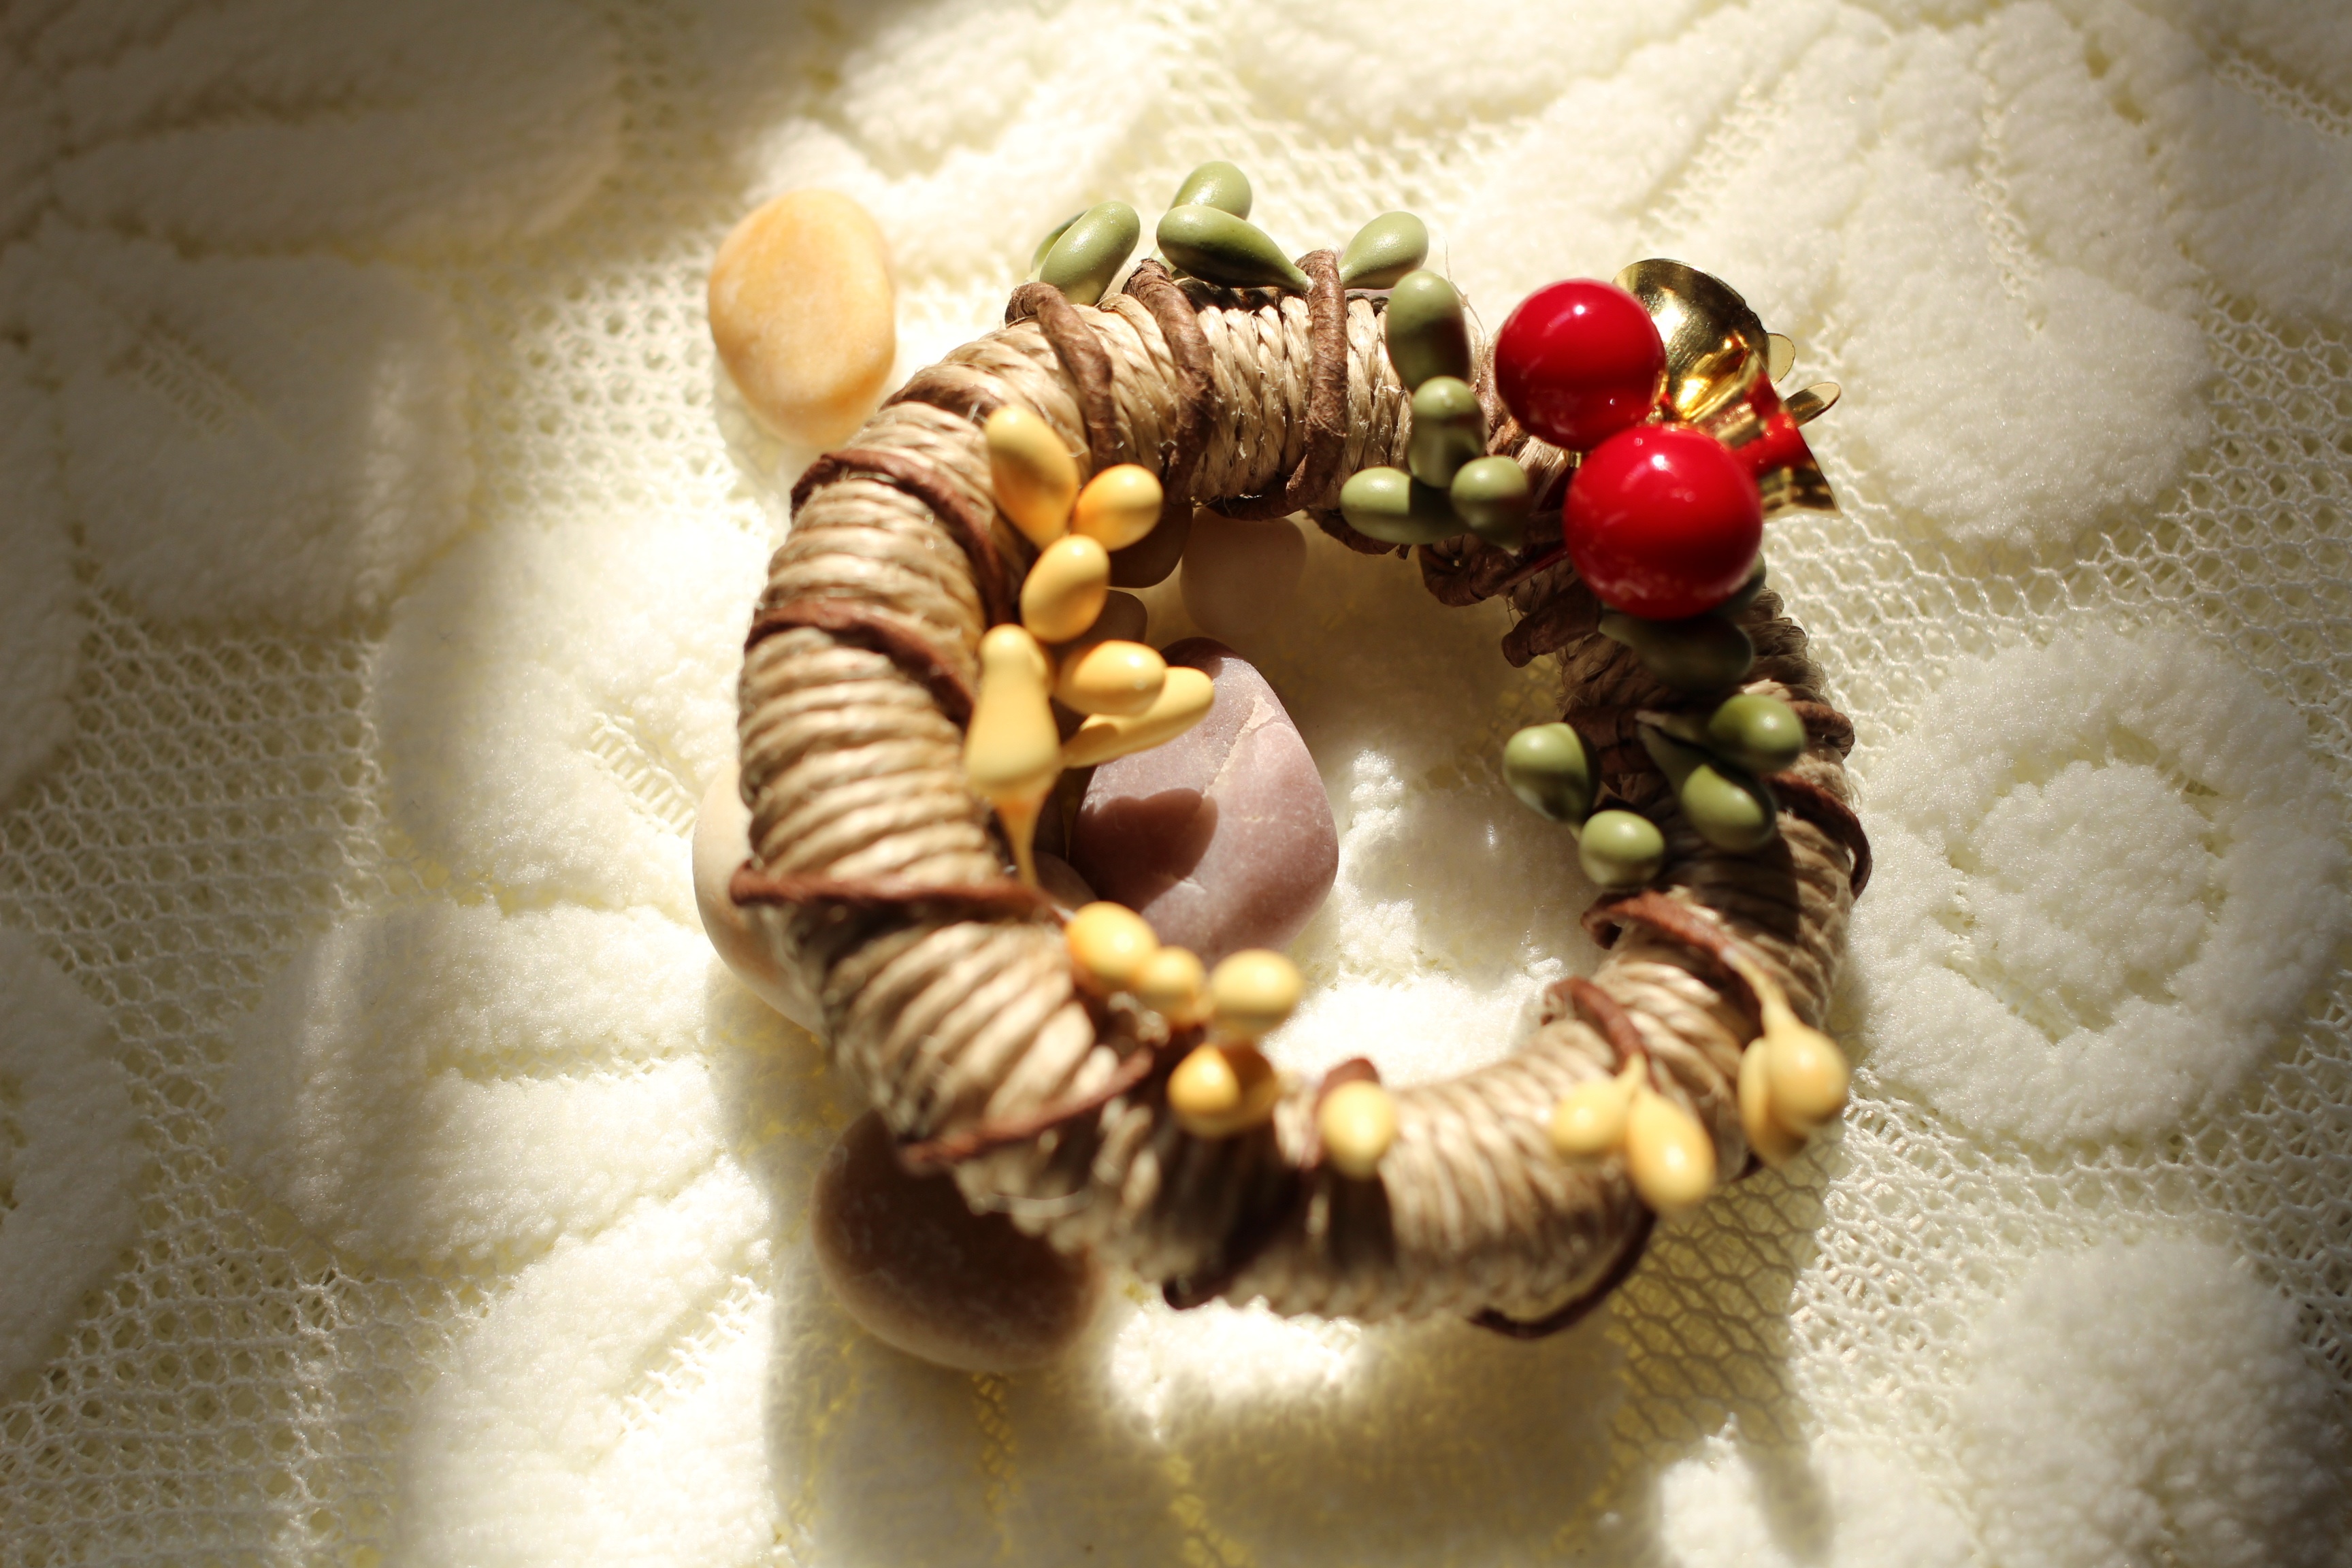
flower, produce, bead, material, seashell, necklace, christmas decoration, jewellery, art, macro photography, fashion accessory